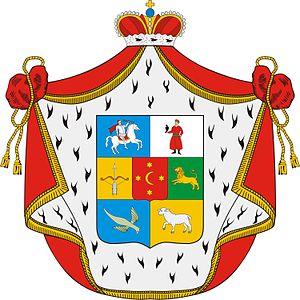
La famille Ouroussoff, est une famille princière d'origine tatare ayant pour ancêtre Edigu, aussi appelé Iedigueï, Edegueï ou Idigeï, capitaine de Tamerlan. Plus tard, il joua un rôle essentiel dans la Horde d'or dont il devint le seigneur et quelques années plus tard, ses descendants devinrent princes régnants sur la horde Nogaï.